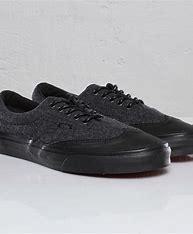
Brand: Vans
Model: Era